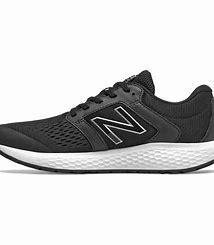
Brand: New
Model: Balance 520